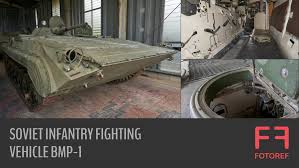
Label: BMP-1